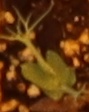
Label: Field Pea